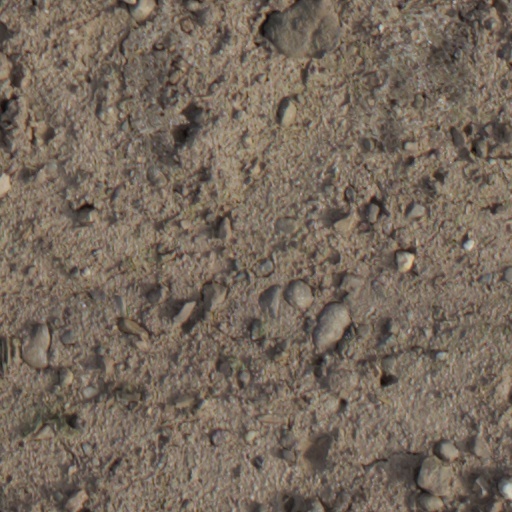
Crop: wheat